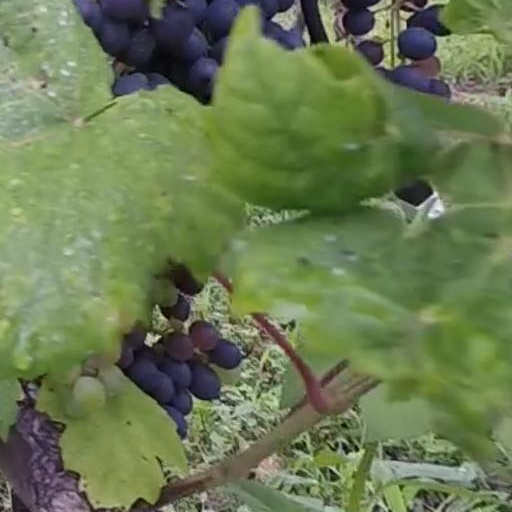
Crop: grape